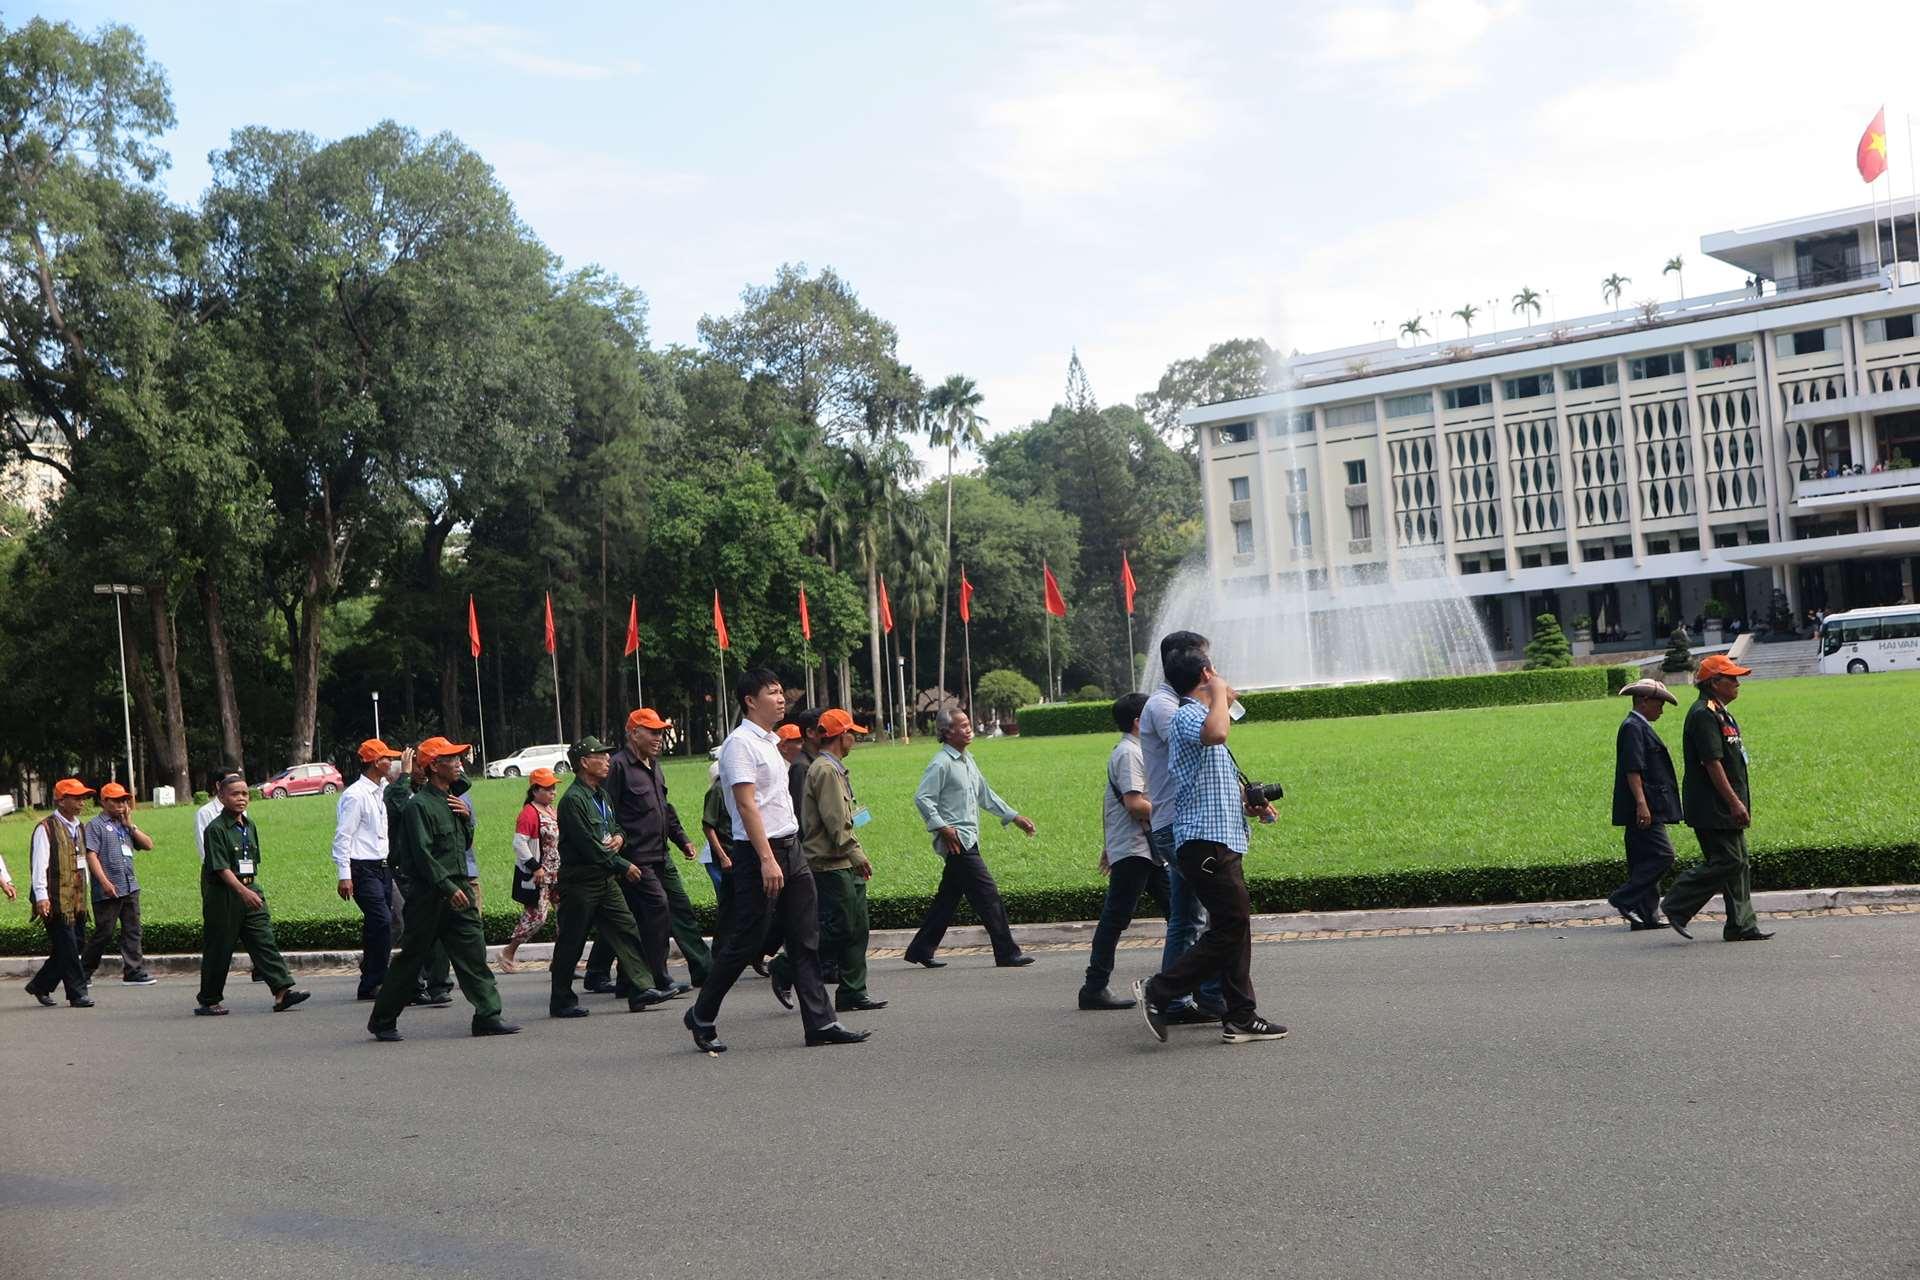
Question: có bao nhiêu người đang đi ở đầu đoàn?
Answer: có hai người đang đi ở đầu đoàn